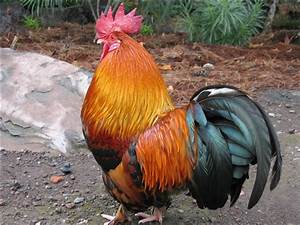
Label: gallina